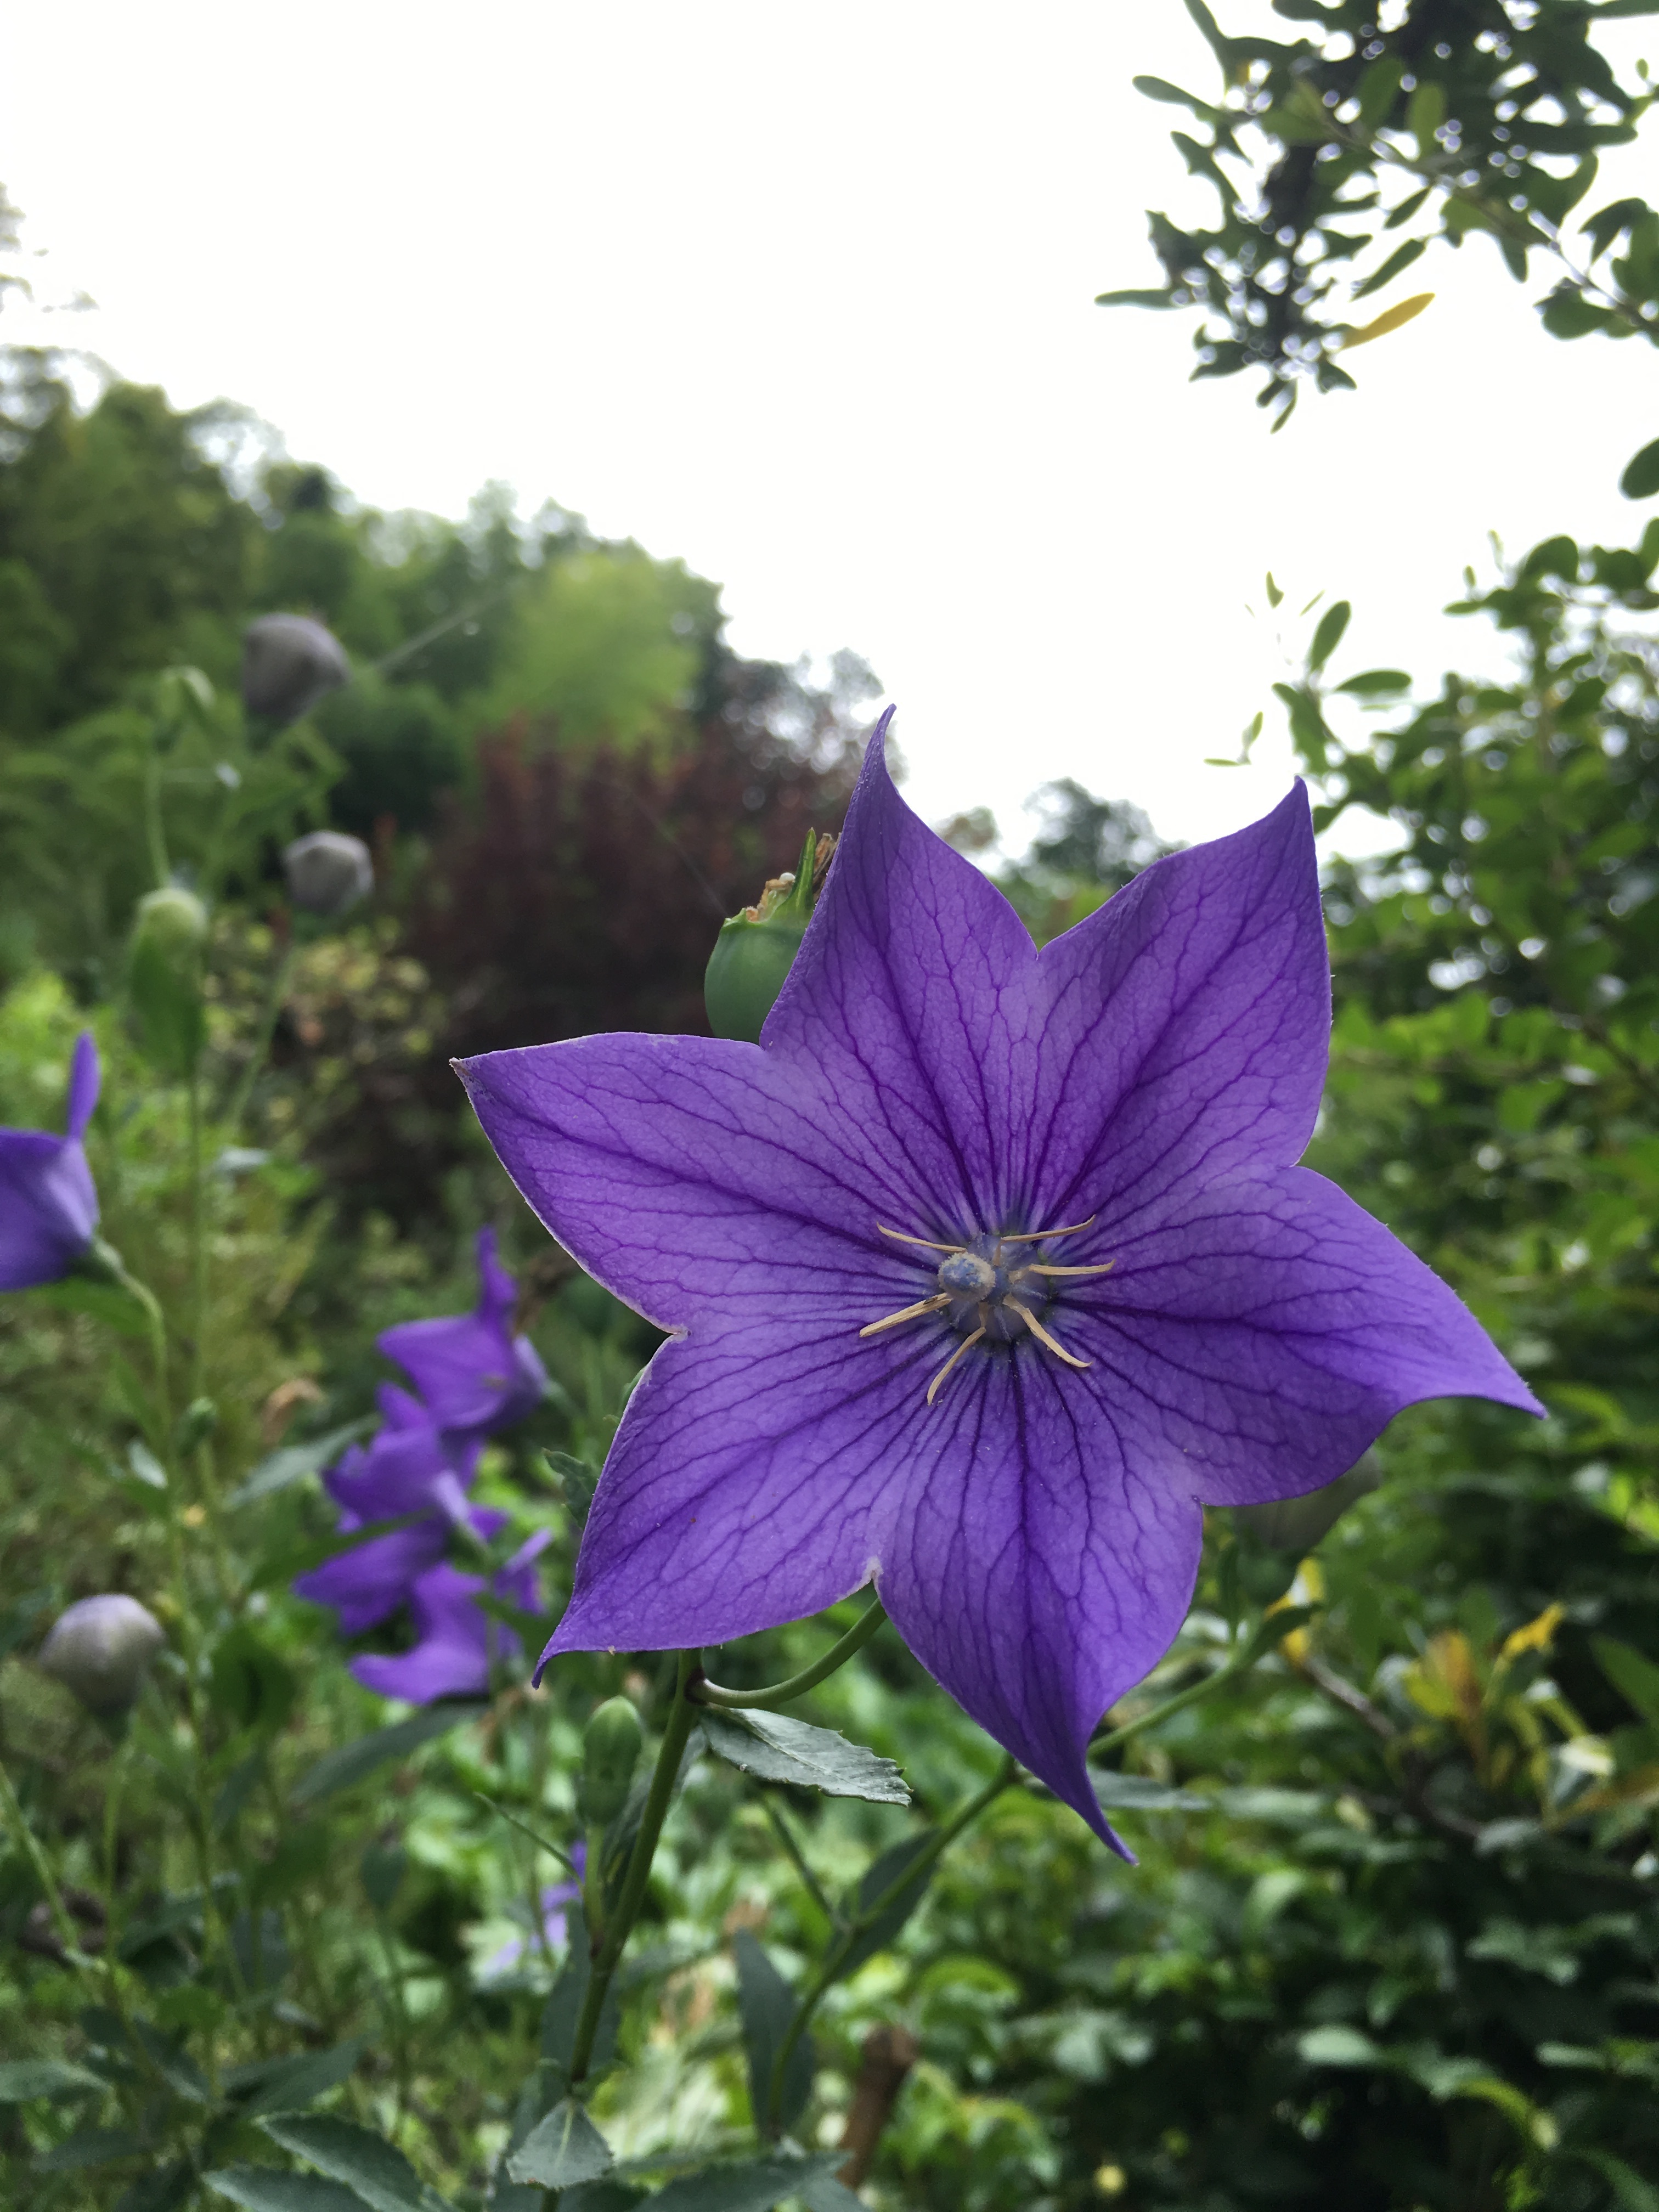
plant, flower, petal, botany, flora, wildflower, flowers, clematis, flowering plant, bellflower family, land plant, kikyo, platycodon grandiflorum a dc, variant